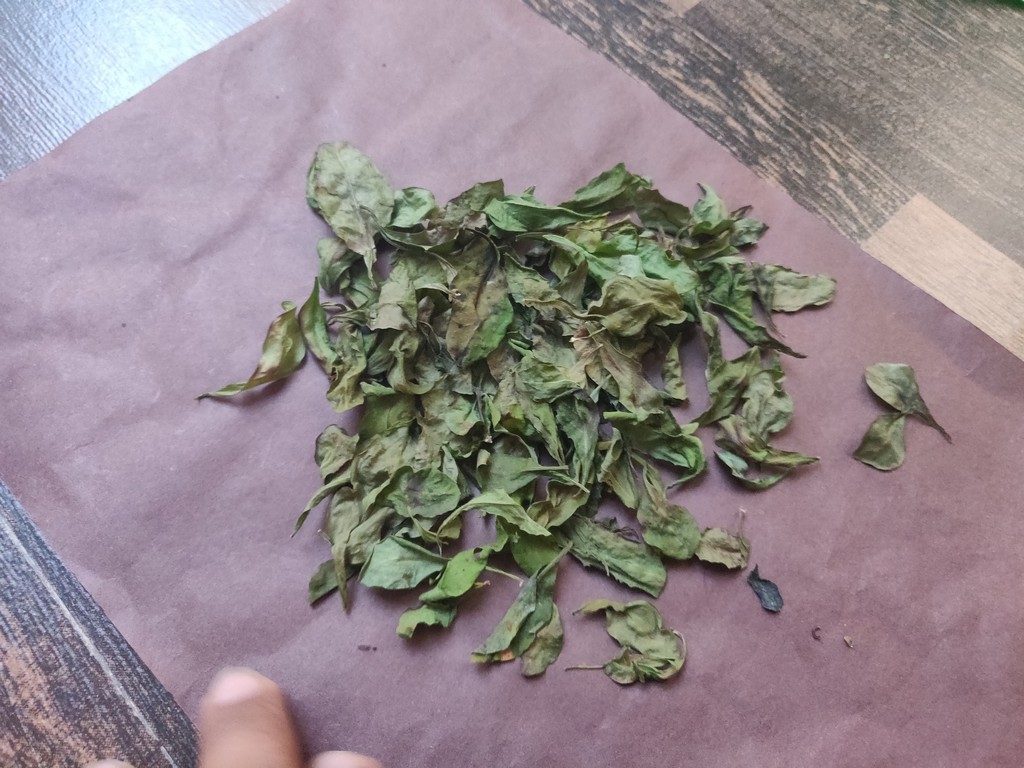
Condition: Dried
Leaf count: multiple
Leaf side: unknown